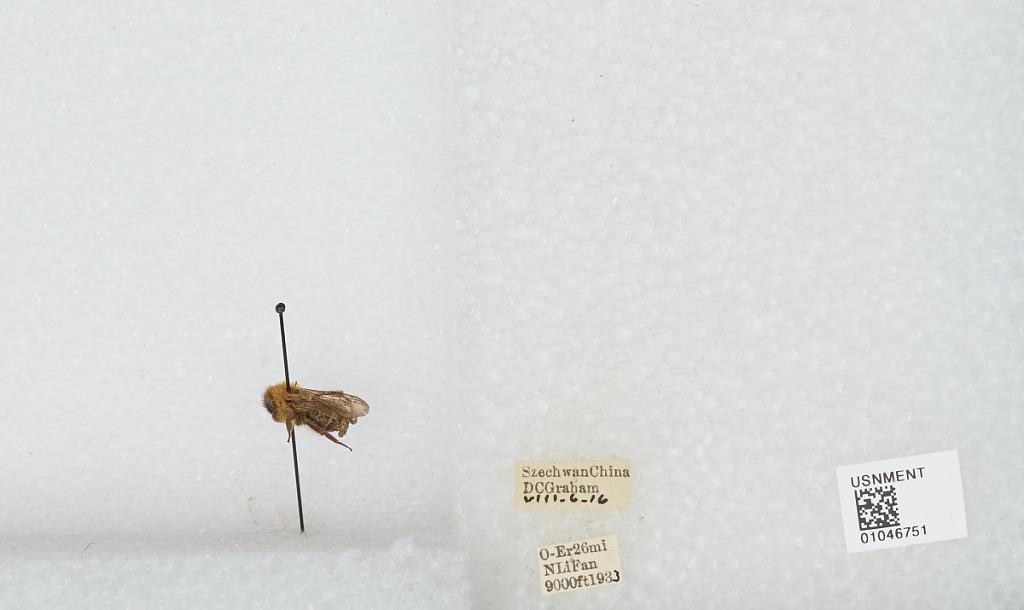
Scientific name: Bombus sp.
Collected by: D. Graham
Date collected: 1933-8-6
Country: China
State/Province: Sichuan
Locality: O-Er 26 mi N Li Fan